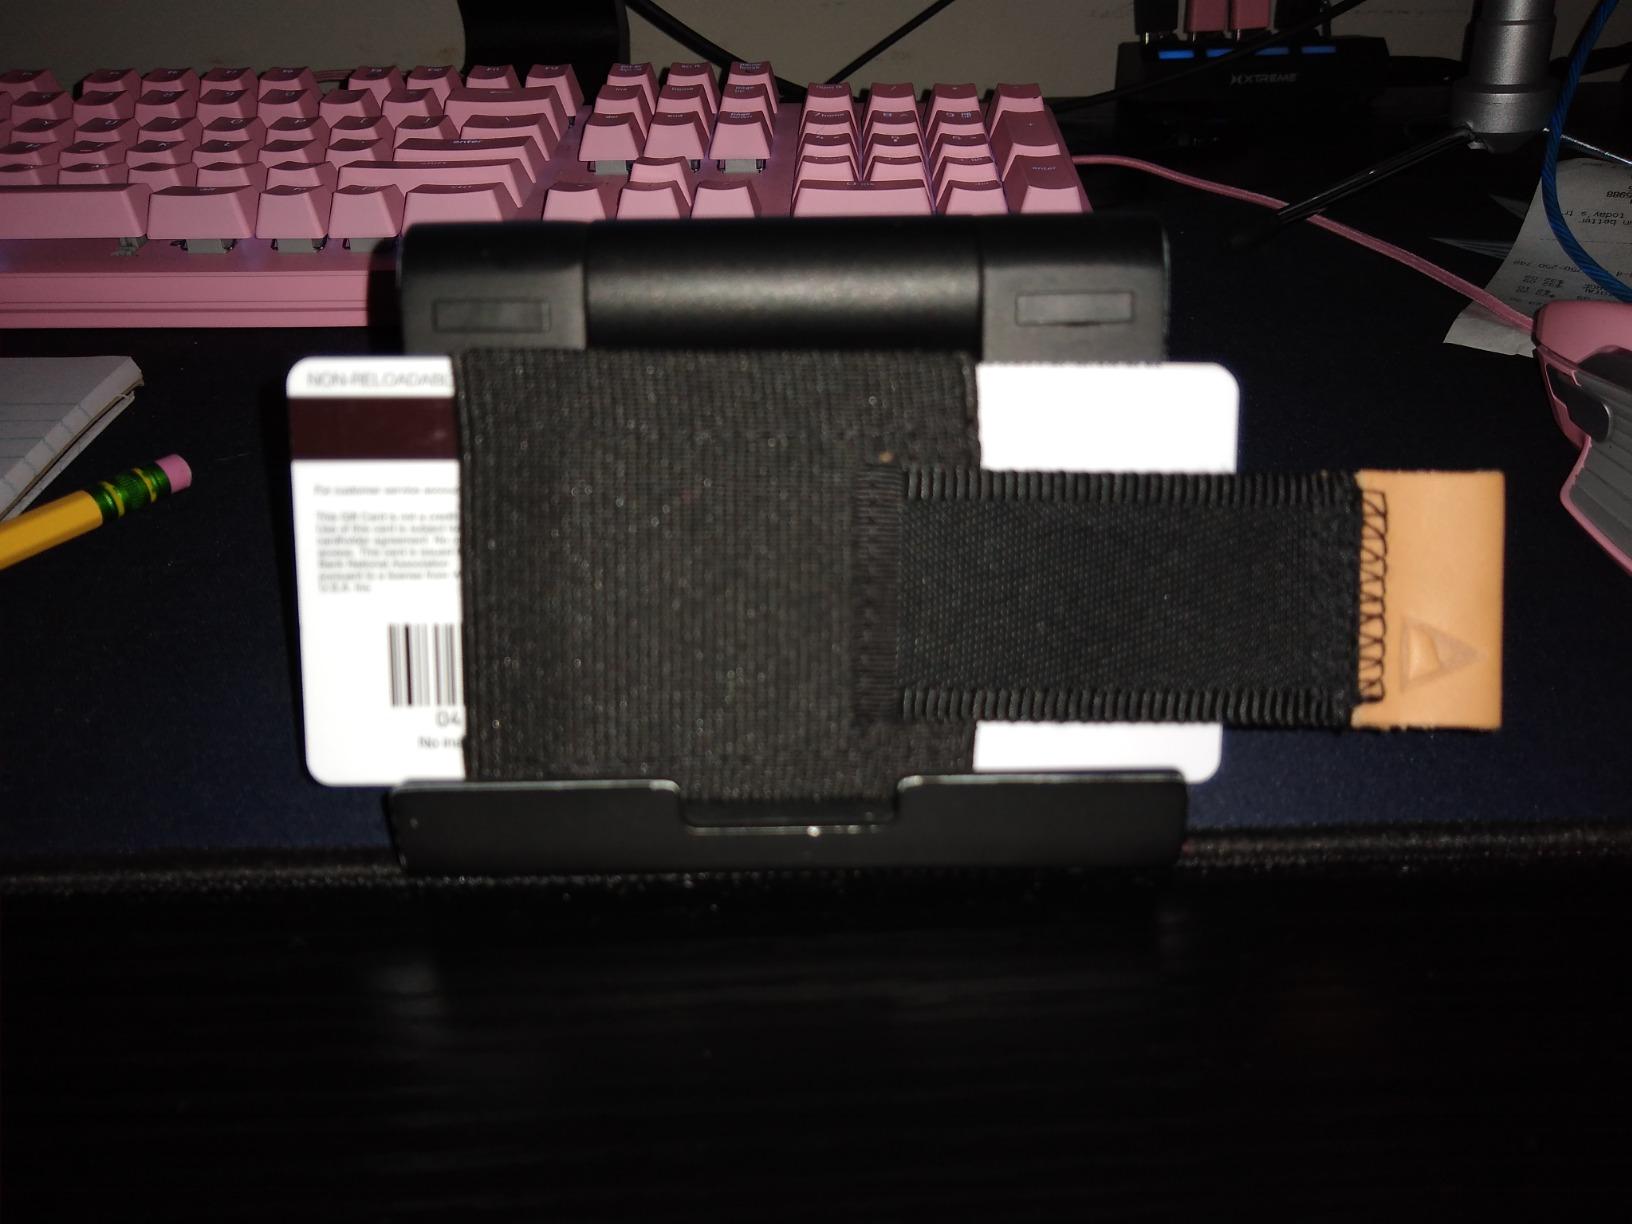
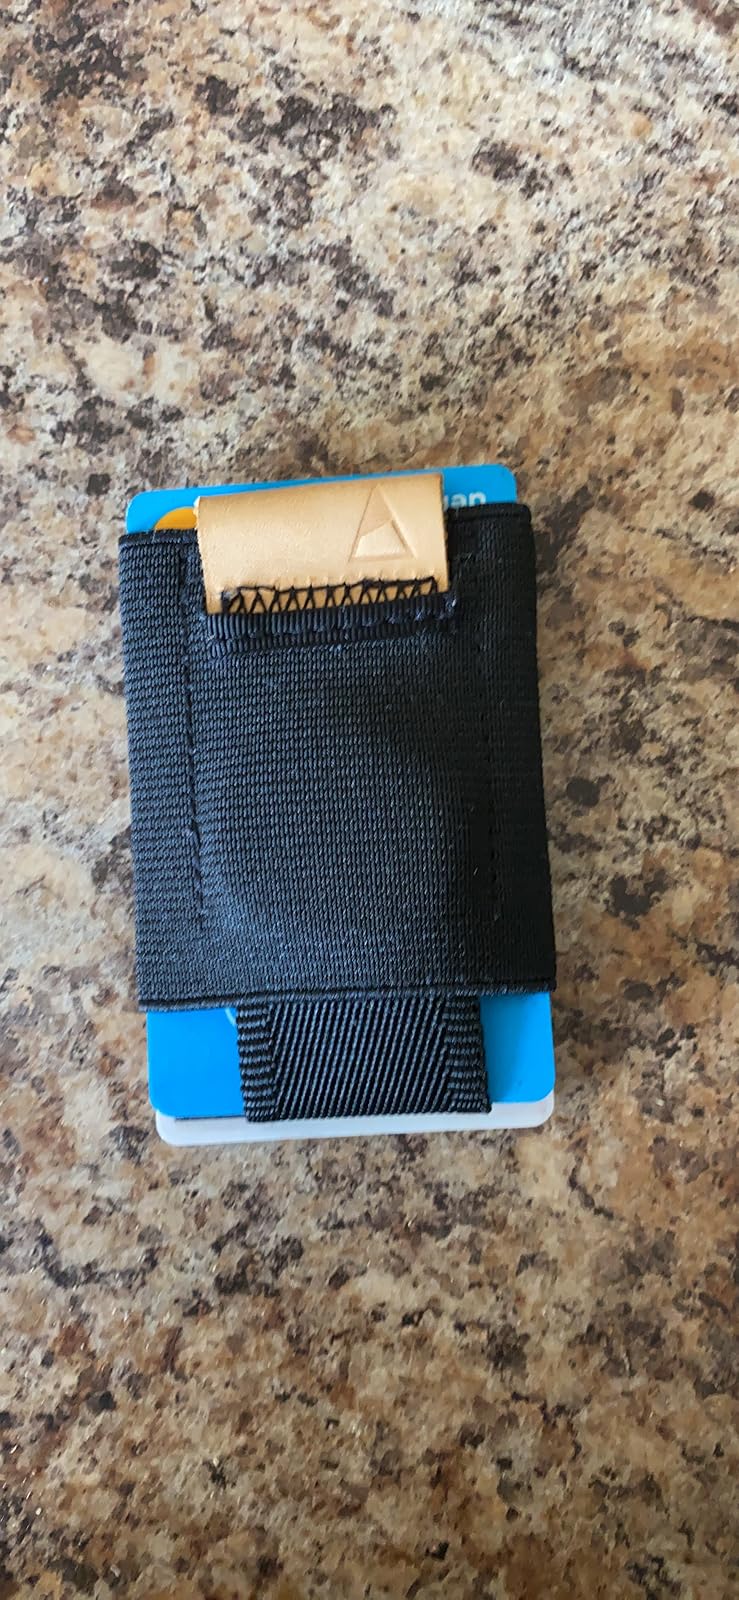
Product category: accessories_wallet
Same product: yes